Bruce Springsteen

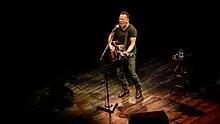
Springsteen during a performance of "Springsteen on Broadway" in 2017

Springsteen released his eighteenth studio album, "High Hopes", in January 2014. The first single and video were of a newly recorded version of the song "High Hopes", which Springsteen had previously recorded in 1995. The album was the first by Springsteen in which all songs are either cover songs, newly recorded outtakes from previous records, or newly recorded versions of songs previously released. The 2014 E Street Band touring lineup appears on the album, including material they had recorded with Clemons and Federici before their deaths. "High Hopes" became Springsteen's eleventh No. 1 album in the US. It was his tenth No. 1 in the UK, tying him for fifth all-time with the Rolling Stones and U2. "Rolling Stone" named "High Hopes" the second best album of the year (behind U2's "Songs of Innocence") on their Top 50 Albums of 2014 list.